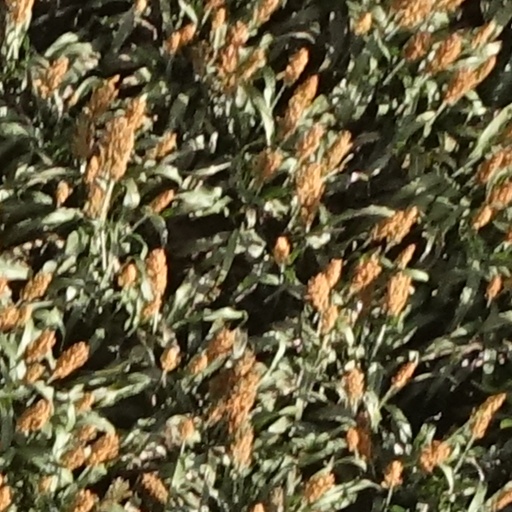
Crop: sorghum